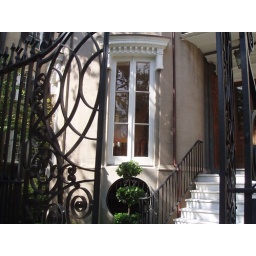
Note horse in window